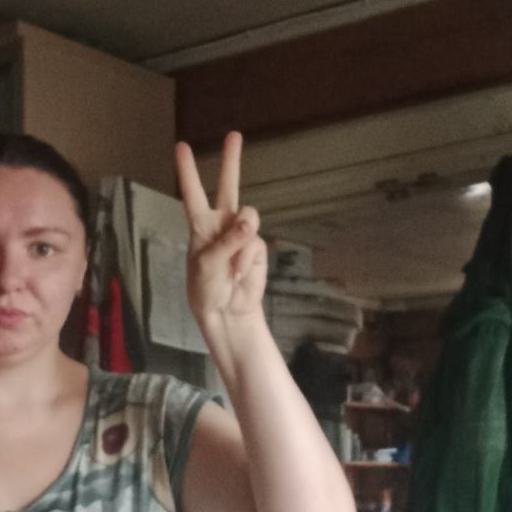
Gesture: peace